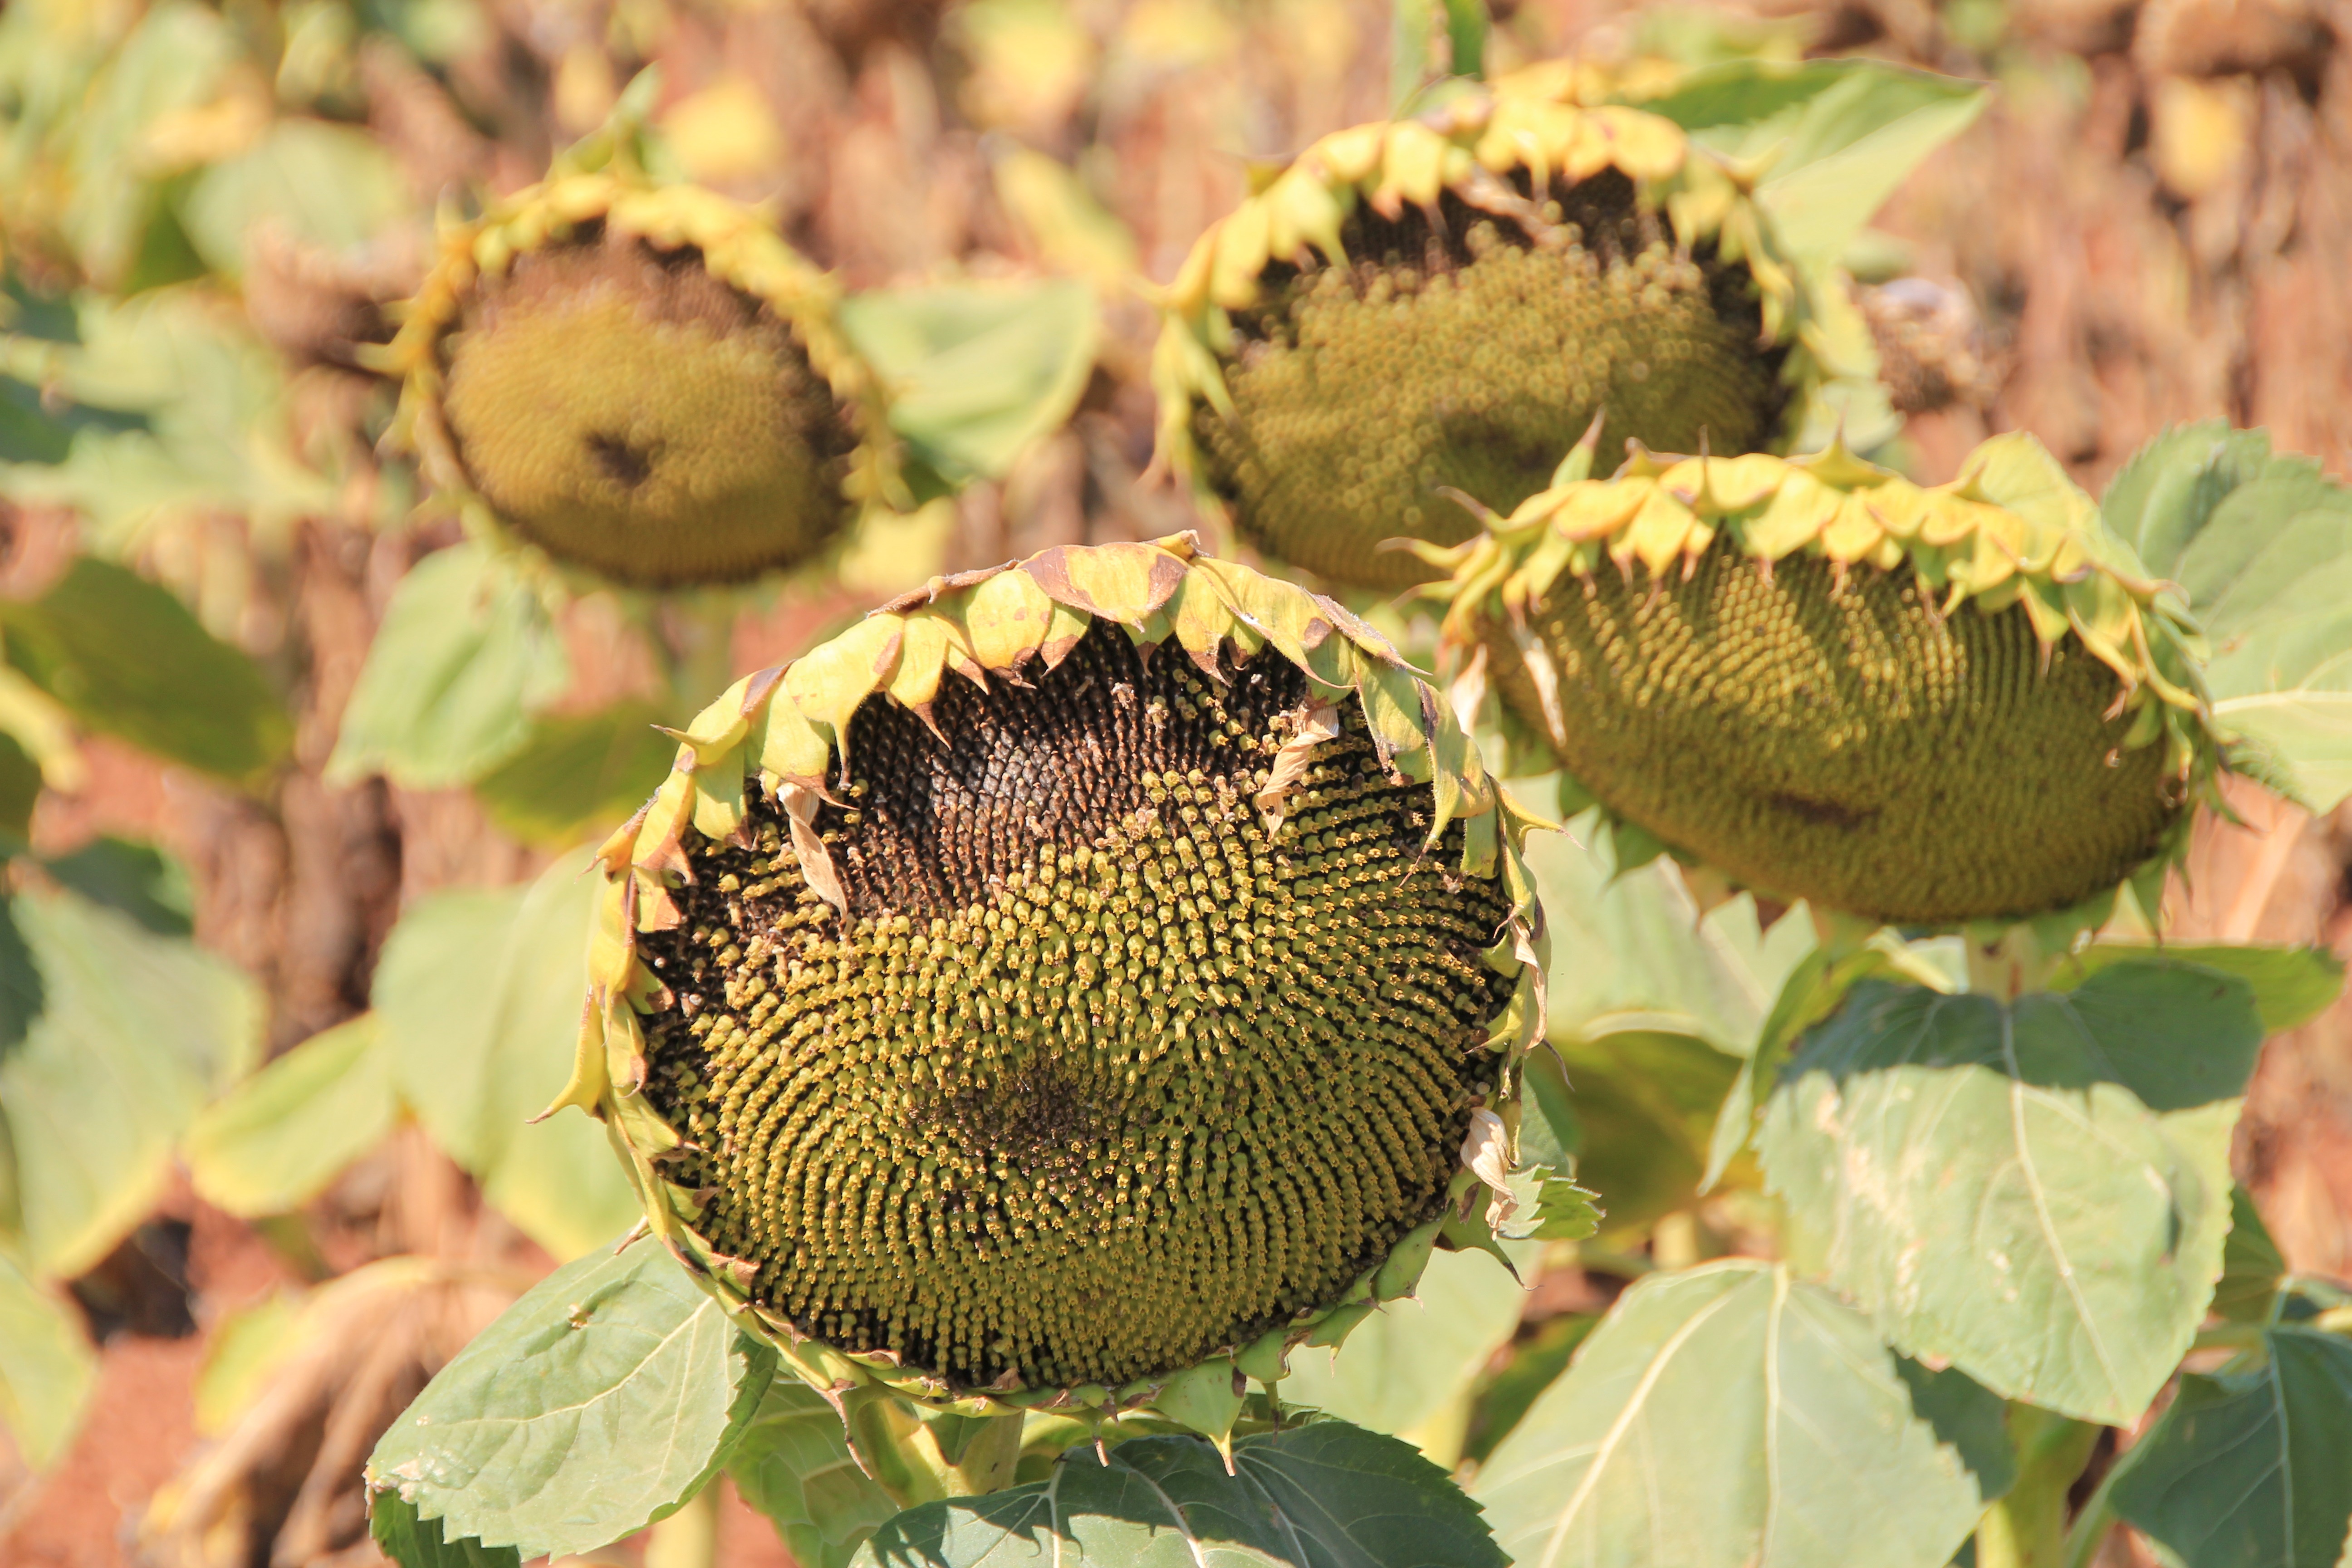
plant, flower, food, produce, botany, flora, sunflower, vegan, vegetarian, sun flower, macro photography, flowering plant, daisy family, sunflower seed, plant stem, land plant, herbal oils